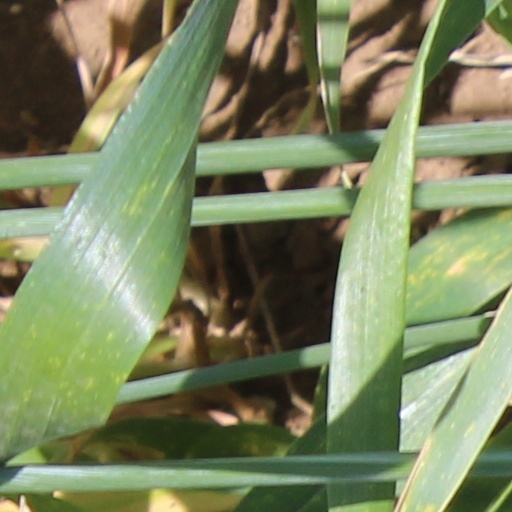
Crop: wheat